Winfield W. Scott Jr.

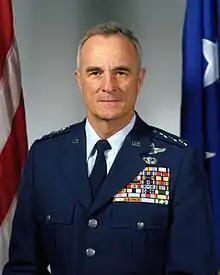
Official portrait of Lt Gen Scott, 1985

Winfield Wayne Scott Jr. (December 10, 1927 – March 19, 2022) was the tenth Superintendent of the United States Air Force Academy in Colorado. Thereafter, he was appointed Superintendent of the New Mexico Military Institute, a public military high school and junior college that is supported by the State of New Mexico, located in Roswell, New Mexico.